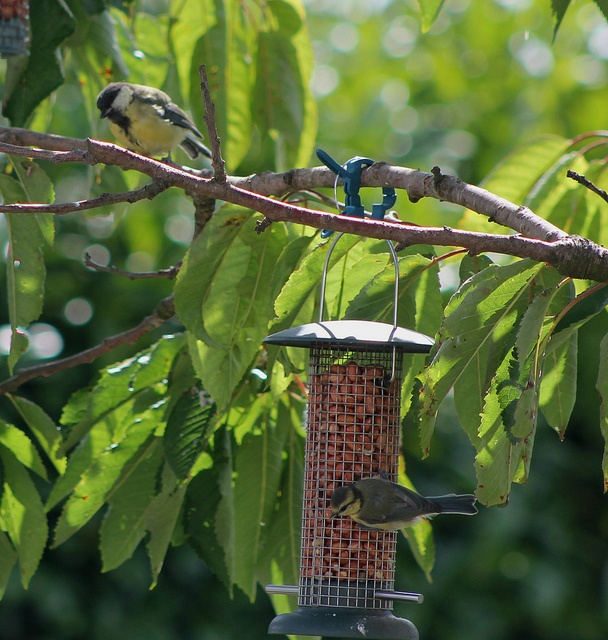
The bird is perched on the side of the wire feeder.
A bird feeder hanging from a tree branch.
A bird feeder is shown hanging from a tree branch.
A bird feeder in a tree with a couple of visitors
A bird feeder with a bird on it hanging from a tree.